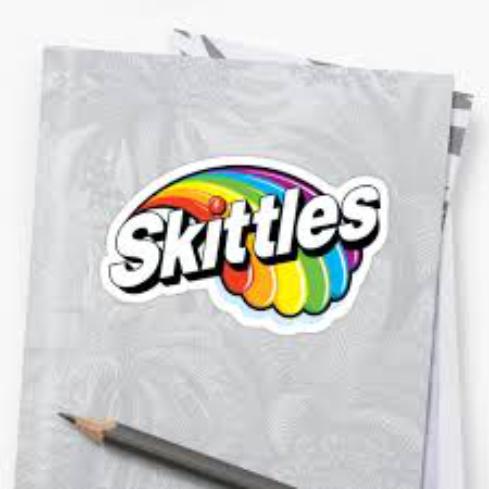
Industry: Food